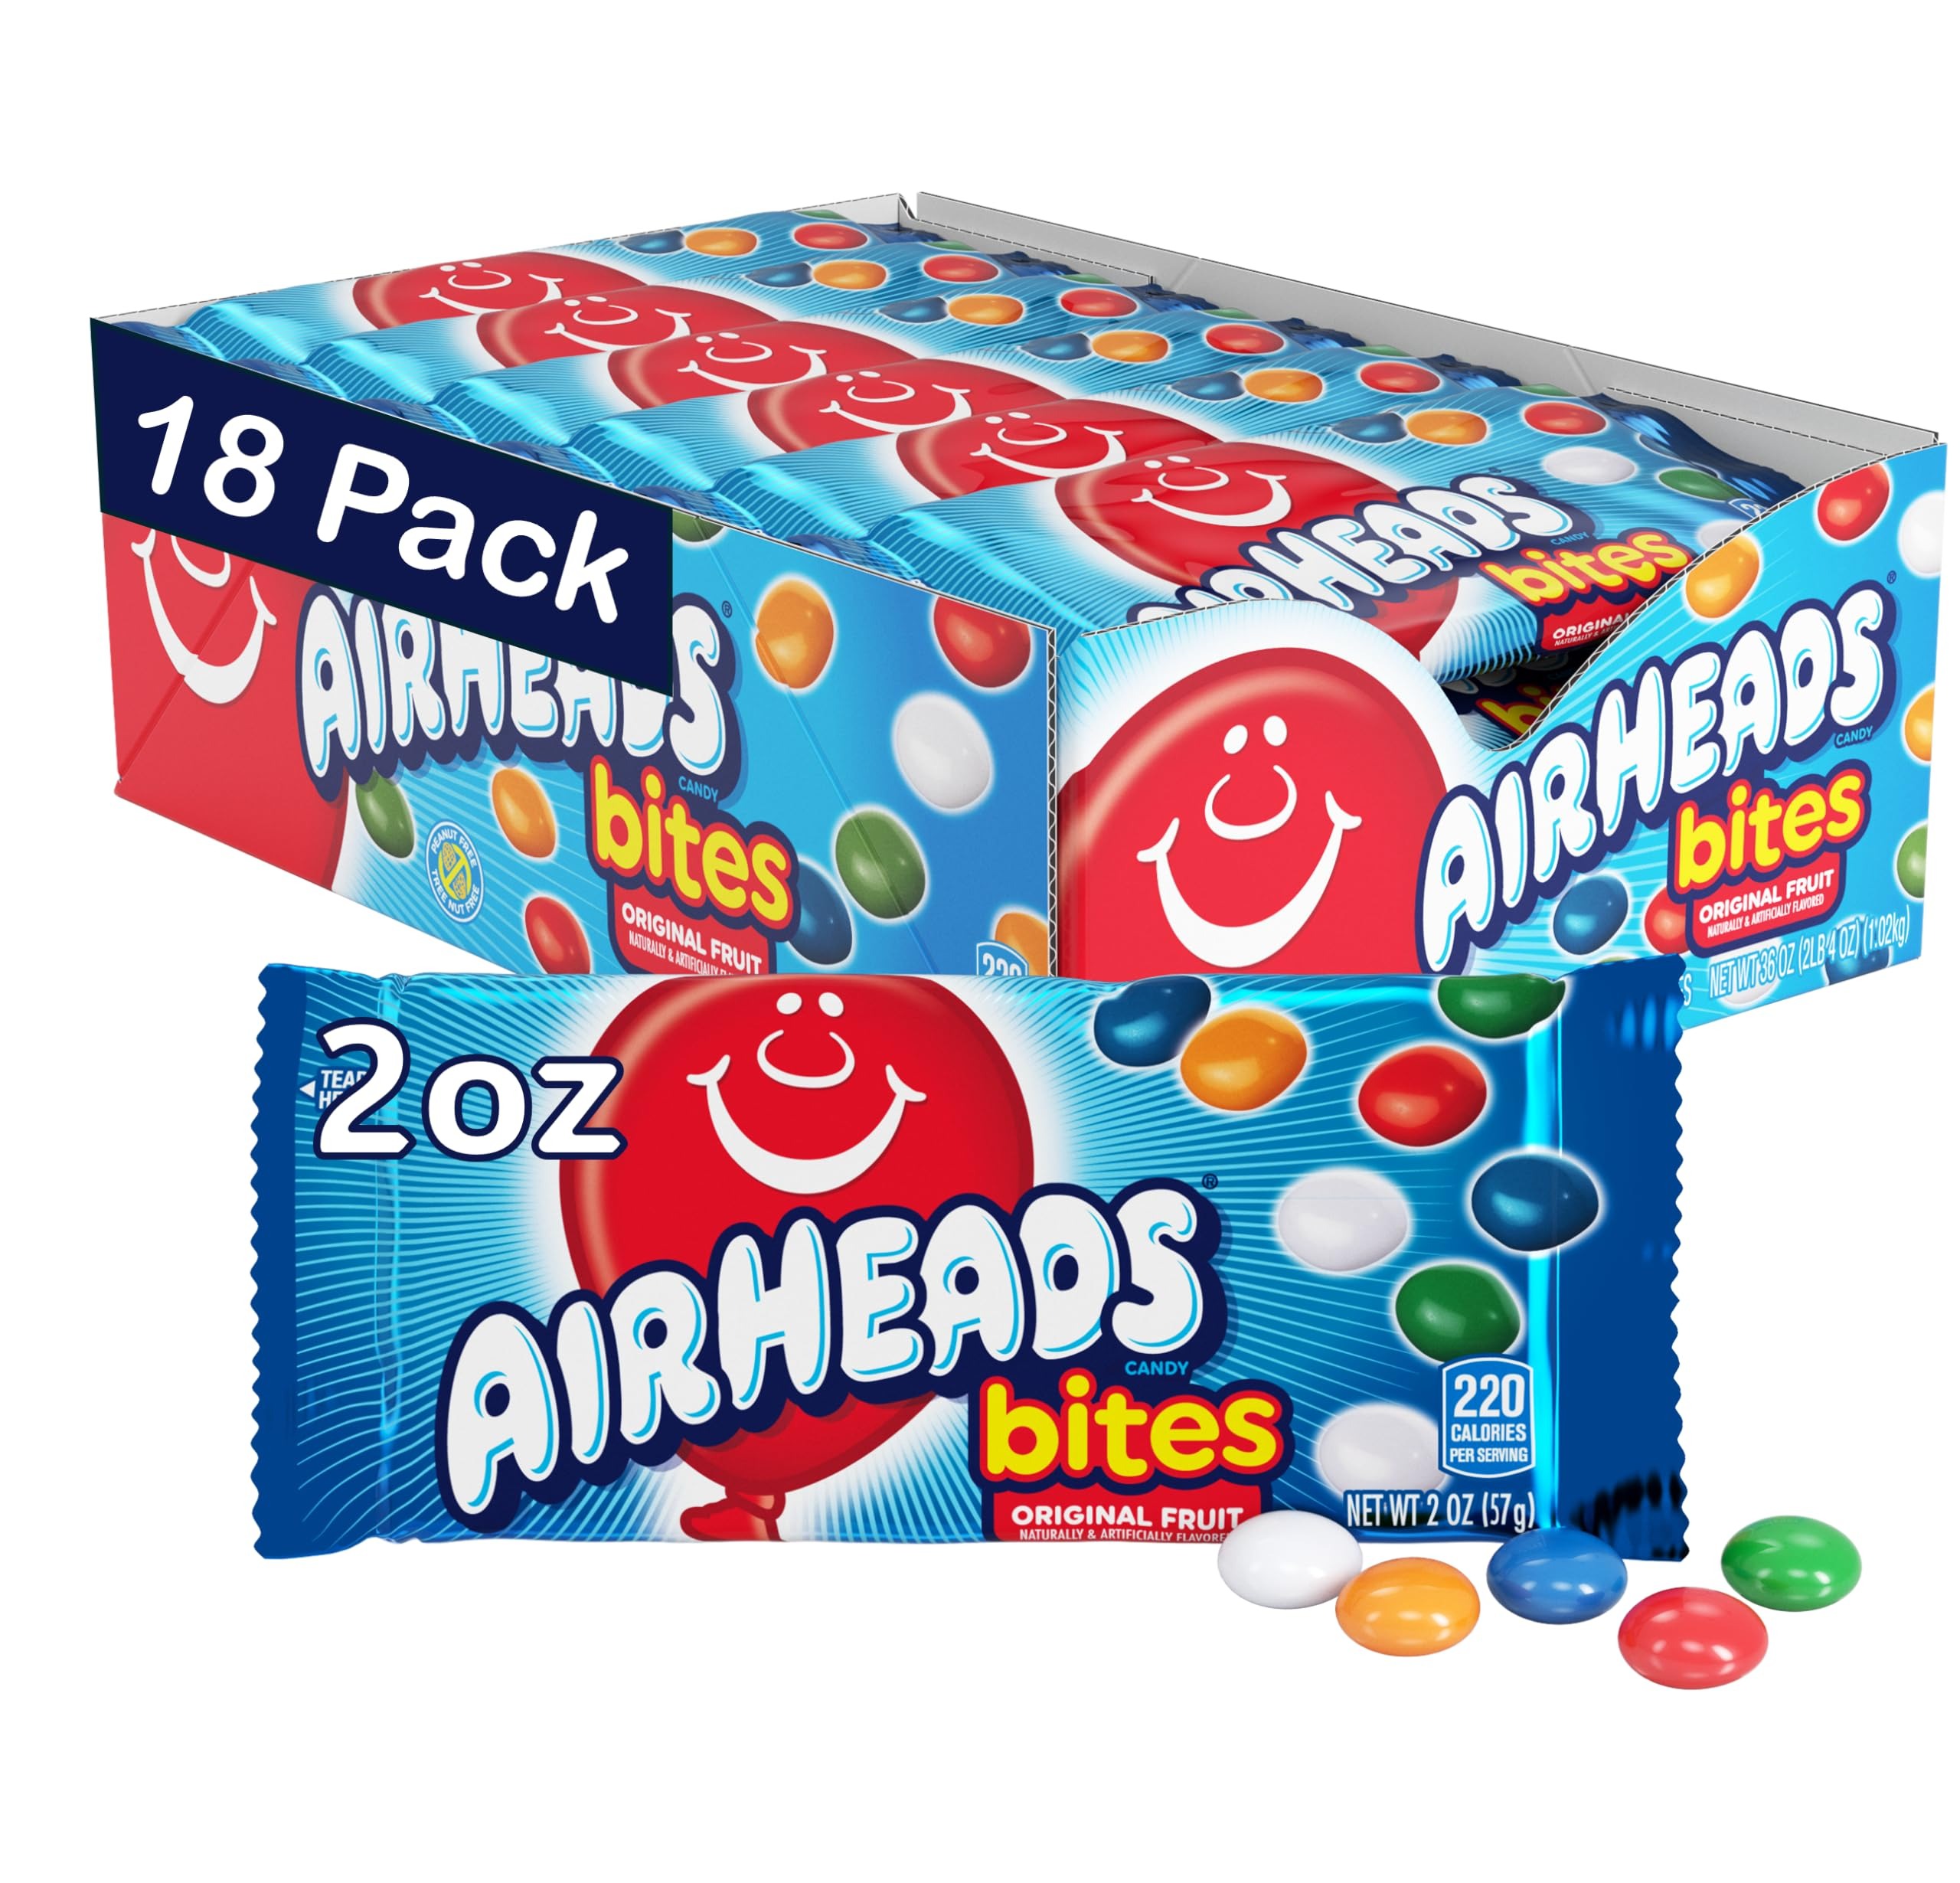
Item Name: Airheads Candy Bites, Assorted Fruit Flavors, Movie Theater, Party, Concessions, 2oz Packs (Box of 18)
Bullet Point 1: Each bag includes tangy fruit flavored bites including Blue Raspberry, Cherry, Watermelon, Orange, Strawberry and Green Apple
Bullet Point 2: Three delicious dimensions of tangy, sweet and smooth Airheads flavor in every bright bite
Bullet Point 3: Bite size and easy to share - treat yourself on the go, while working or doing homework
Bullet Point 4: Give a candy gift to your sweetly loving friend, stock up your pantry or use Airheads bulk candy for holidays, event party favors, office treats, fundraising and more!
Bullet Point 5: Allergy friendly, free of: milk, eggs, peanuts, tree nuts, soy, fish and shellfish. Non-Melting
Value: 36.0
Unit: Ounce

Price: 24.99